List of Vermont state symbols

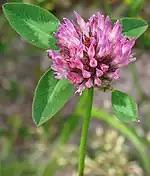
Red clover ("Trifolium pratense")

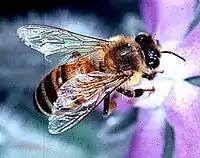
Western honey bee ("Apis mellifera")

Legally recognized symbols include the mineral, flower, bird, beverage, pie, mammal, song, insect, tree, and fish, while unofficial symbols of Vermont include: maple syrup; the eastern white pine ("Pinus strobus"), which was worn as a badge by the Green Mountain Boys and appears on the Vermont coat of arms and Vermont Military Crest; and the white-tailed deer ("Odocoileus virginianus"), which also appears on the state's coat of arms. The number 14 figures prominently in the state's history and lore. The Vermont Republic lasted for fourteen years, the pine tree on the Great Seal of Vermont has fourteen branches, the state has fourteen counties, and Vermont was the fourteenth state in the Union.